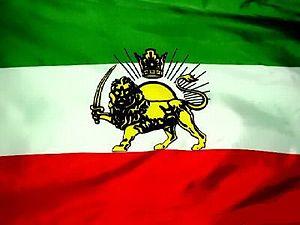
Le lion solaire est l’emblème de la Perse royale et le motif central du drapeau de l'Iran de 1576 à 1979. Le motif remonte à l'époque pré-islamique. La religion de l'Iran de cette époque considérait le feu comme un élément sacré et le soleil était aussi vénéré. Le motif représente le soleil dans le signe astrologique du lion. Un sabre a été ajouté dans la patte avant dextre du lion au XVIᵉ siècle, il est ici un symbole, rappelant au choix la justice ou le pouvoir guerrier du Shahanshah.